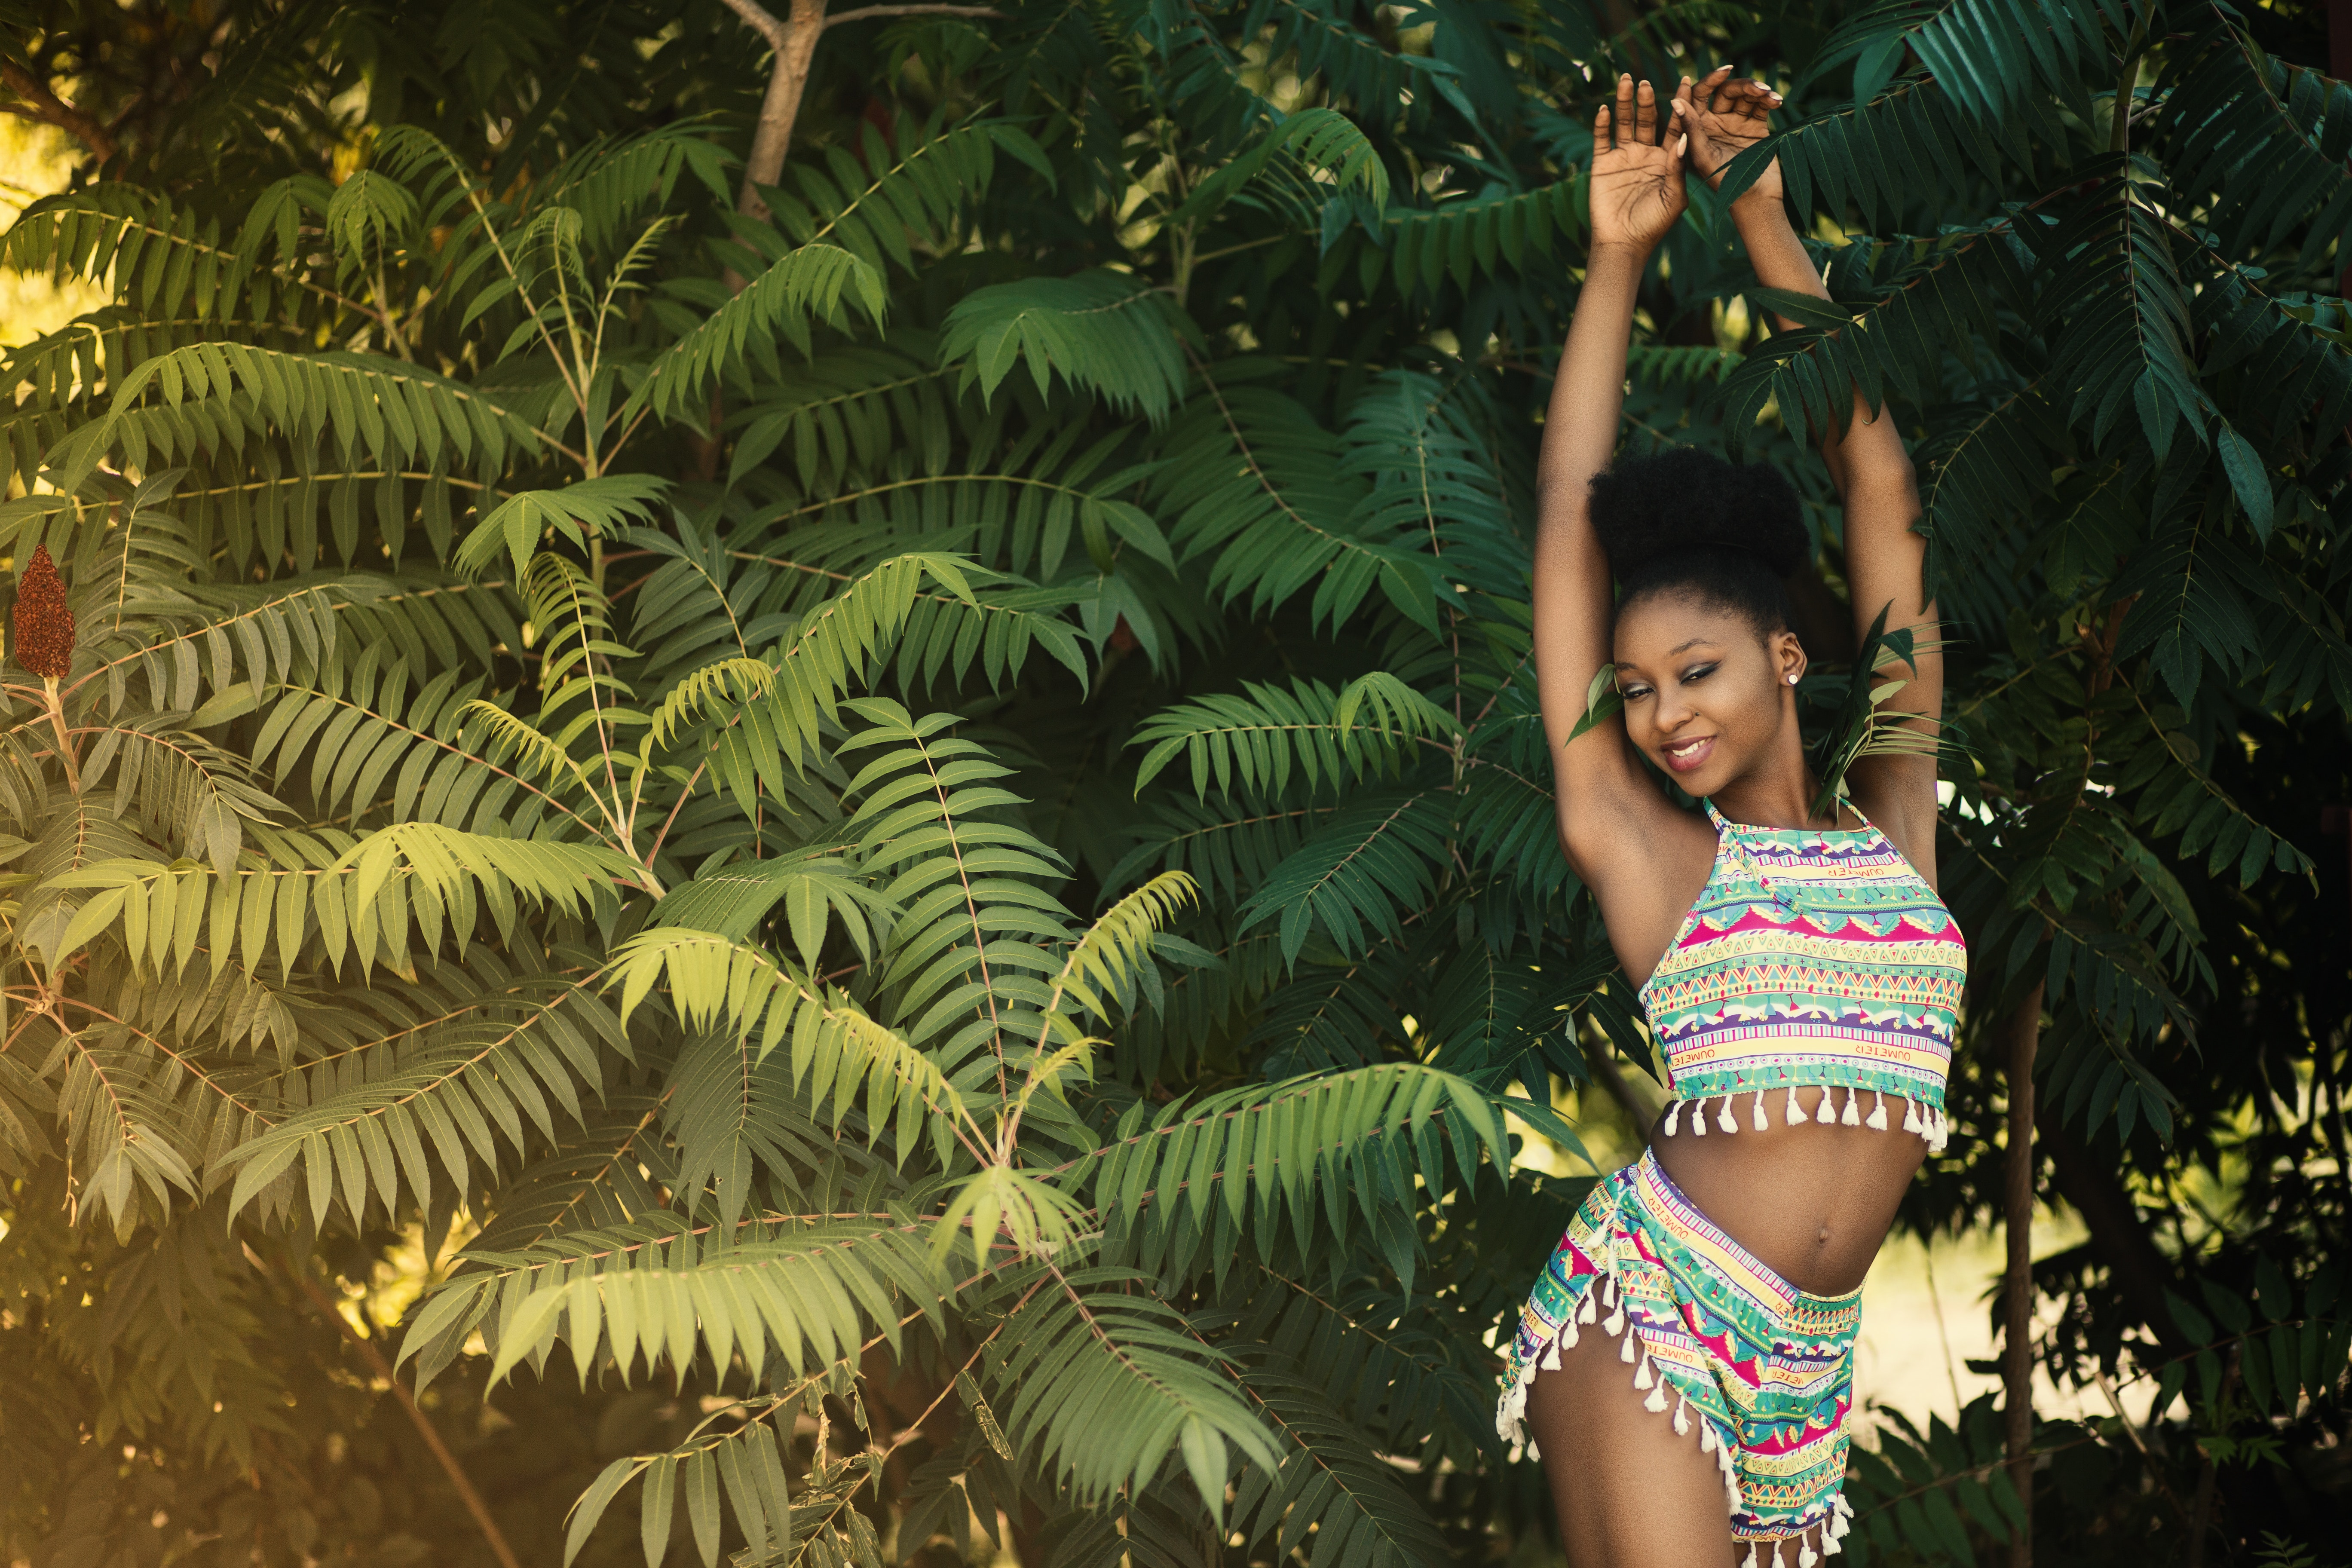
leaf, tree, plant, jungle, girl, fun, rainforest, vacation, forest, leisure, trunk